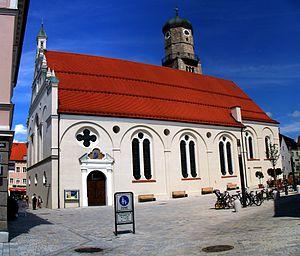
L'Amper est un cours d'eau situé en Bavière, Allemagne et affluent de l'Isar. Le cours supérieur de cette rivière, jusqu'à l'Ammersee s'appelle l'Ammer. Amper désigne la partie du cours d'eau depuis l'Ammersee jusqu'à Moosburg où il se jette dans l'Isar.